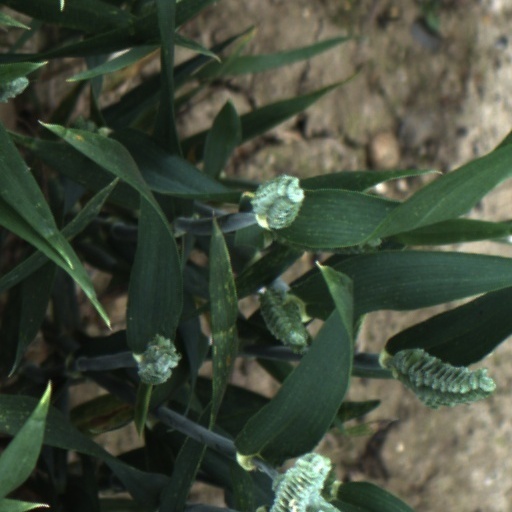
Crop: wheat